Adrenalism

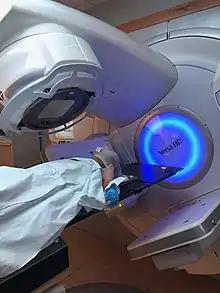
Radiotherapy can be an option to treat adrenalism, as it is effective in killing cancer cells across a large surface area.

Radiotherapy is also a prompt option for treating adrenalism. It is employed when standard surgery does not work against tumors, or if the patient is not suitable for surgery. Such therapy is useful in treating early-stage adrenalism caused by cancer. It can effectively penetrate small cancer cells across a large area. As a result, it is still effective in situations where cancers have spread out. Normal adrenal levels are usually restored within weeks. There are 2 common ways to treat adrenalism with radiation, namely conventional external beam or stereotactic radiosurgery. The former administers a high dose of radiation around the gland aiming to destroy or reduce the size of the tumor or kill the cell directly by inhibiting cellular proliferation of the cells through exposure to radiation quickly. On the other hand, stereotactic radiosurgery utilizes a series of gamma radiation precisely on the adrenal gland to induce cell death, greatly lowering the side effect of the therapy on surrounding organs such as damaging neighboring cells with normal functions and leading to hormonal dysregulation. However, in post-surgical follow-ups, neurological impact and a high risk of cell mutations are recorded since ionizing radiation is employed in stereotactic radiotherapy.